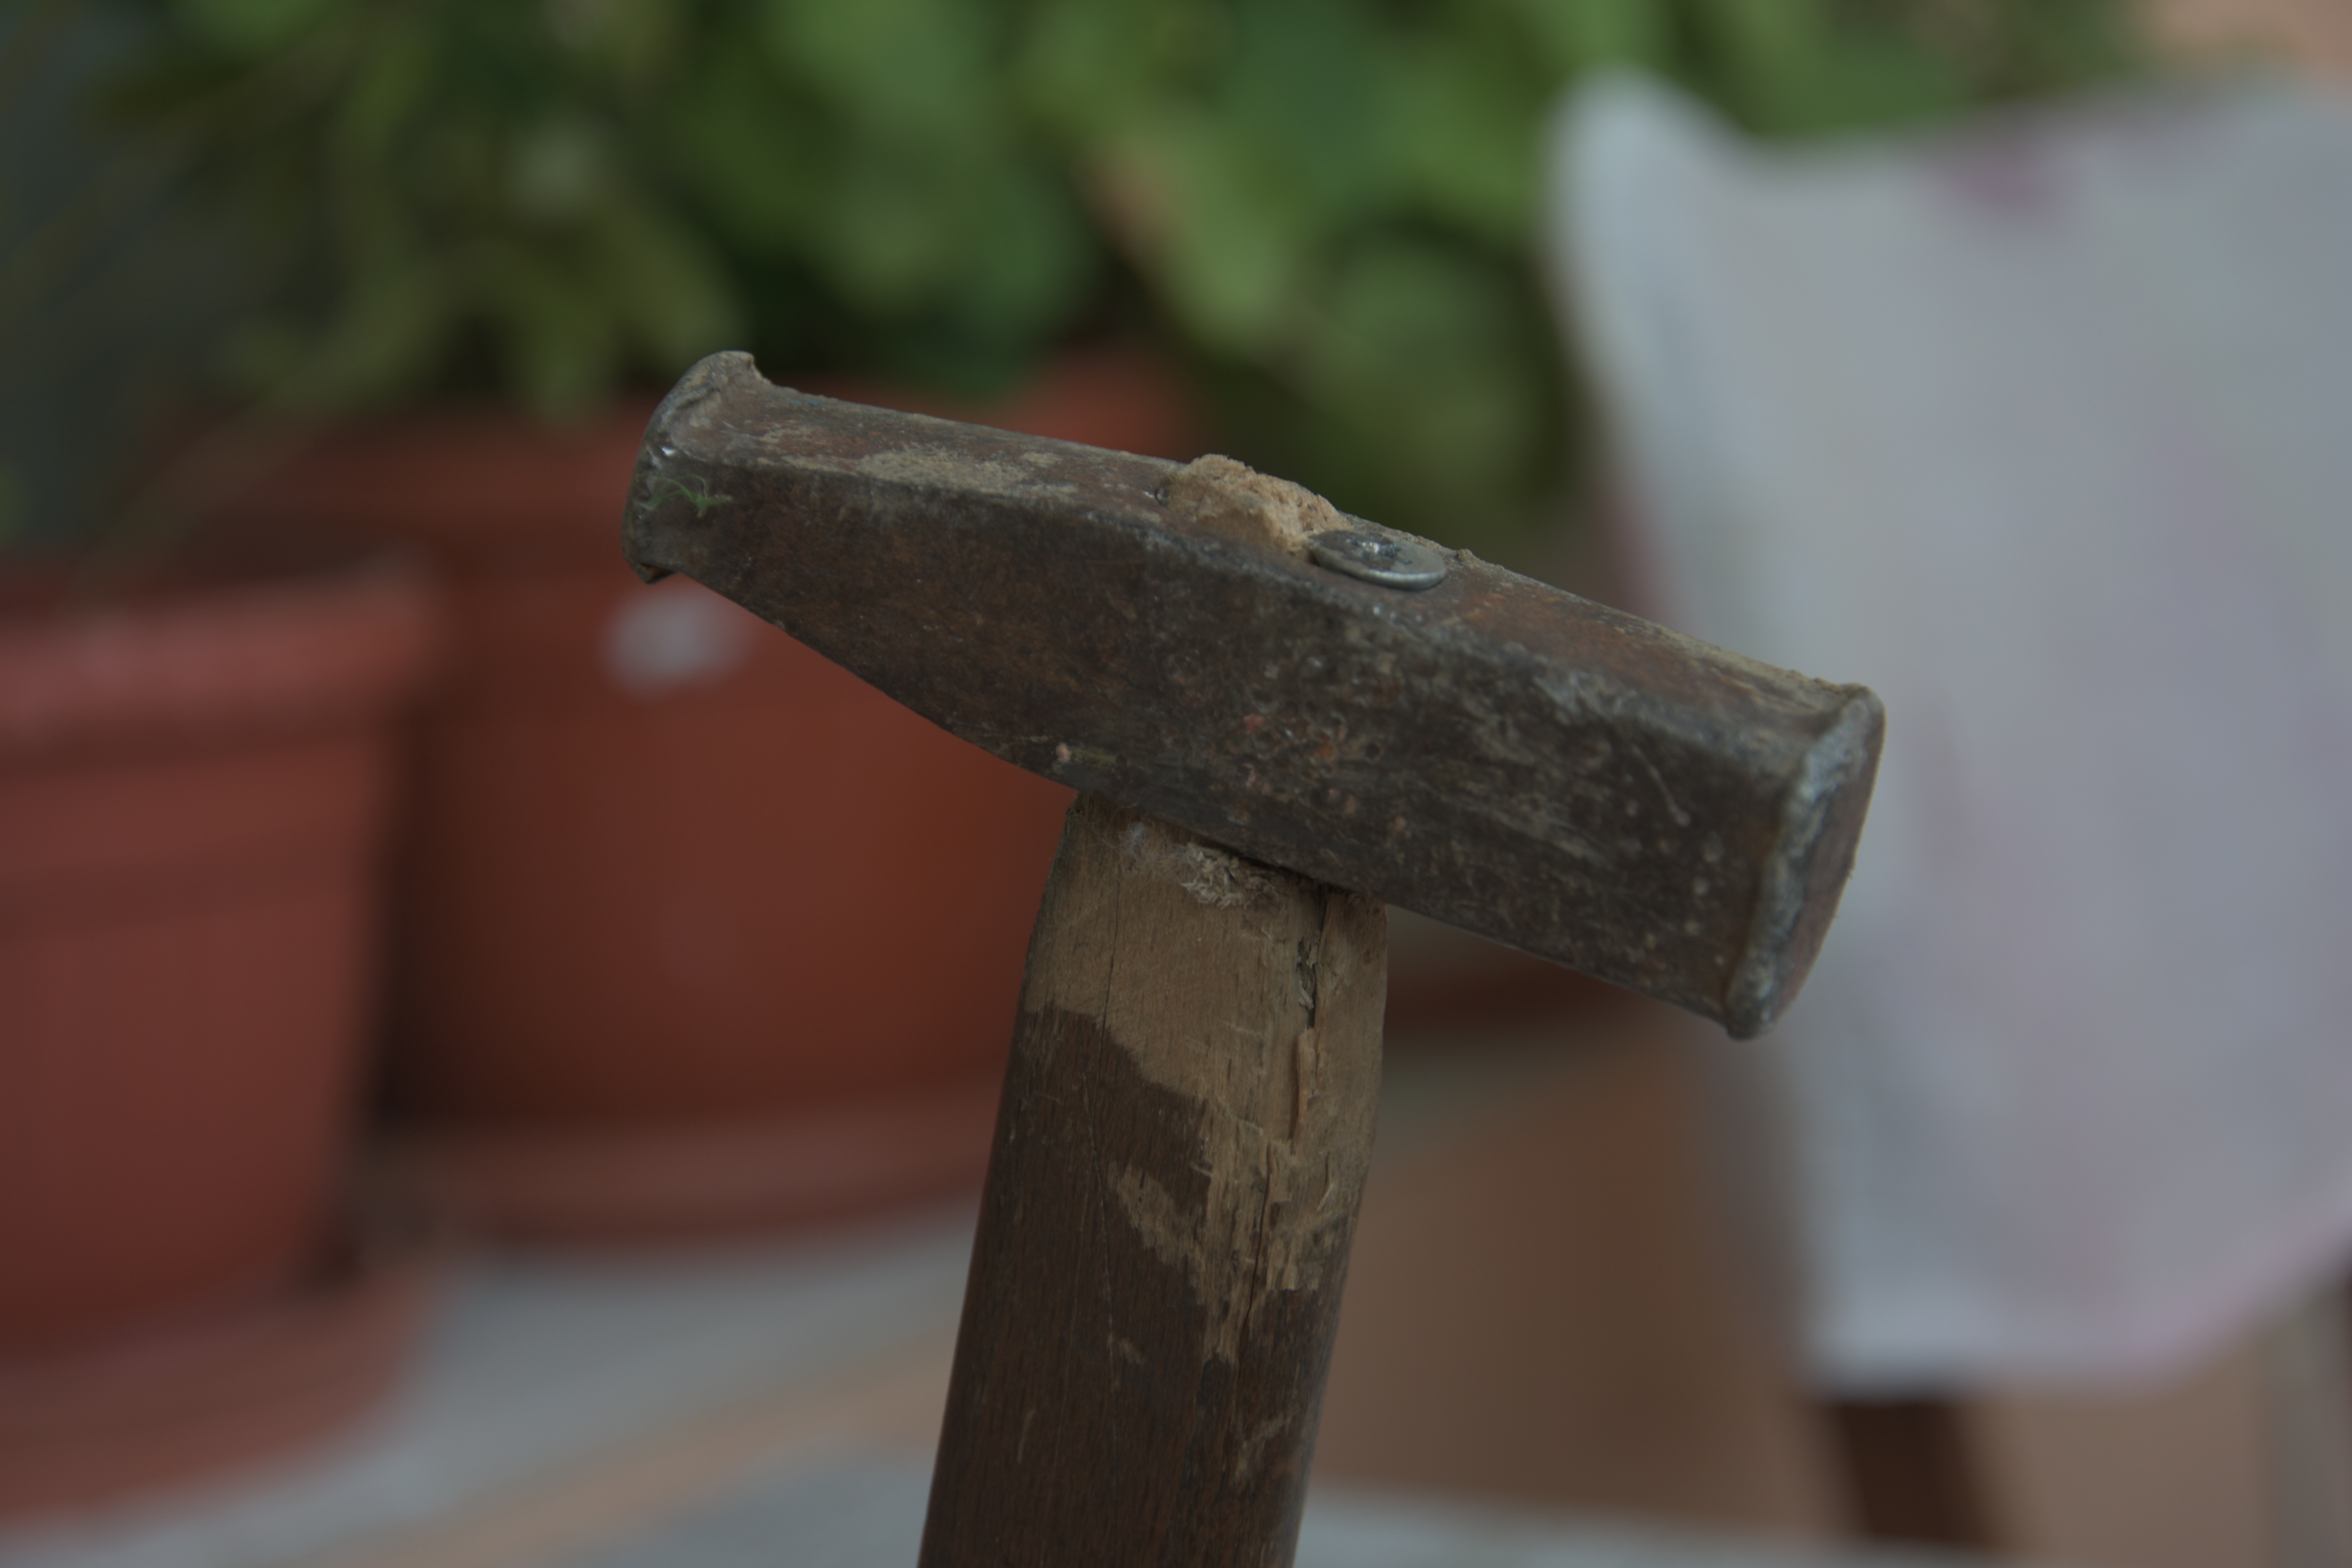
hammer, wood, hand tool, metal, household hardware, hardwood, natural material, tool, steel